Archibald McIntyre

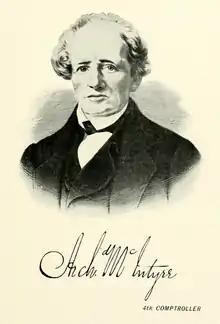
Archibald McIntyre

Archibald McIntyre (June 1, 1772 Dull, Kenmore, Perthshire, Scotland – May 6, 1858 Albany, Albany County, New York), was an American merchant and politician.